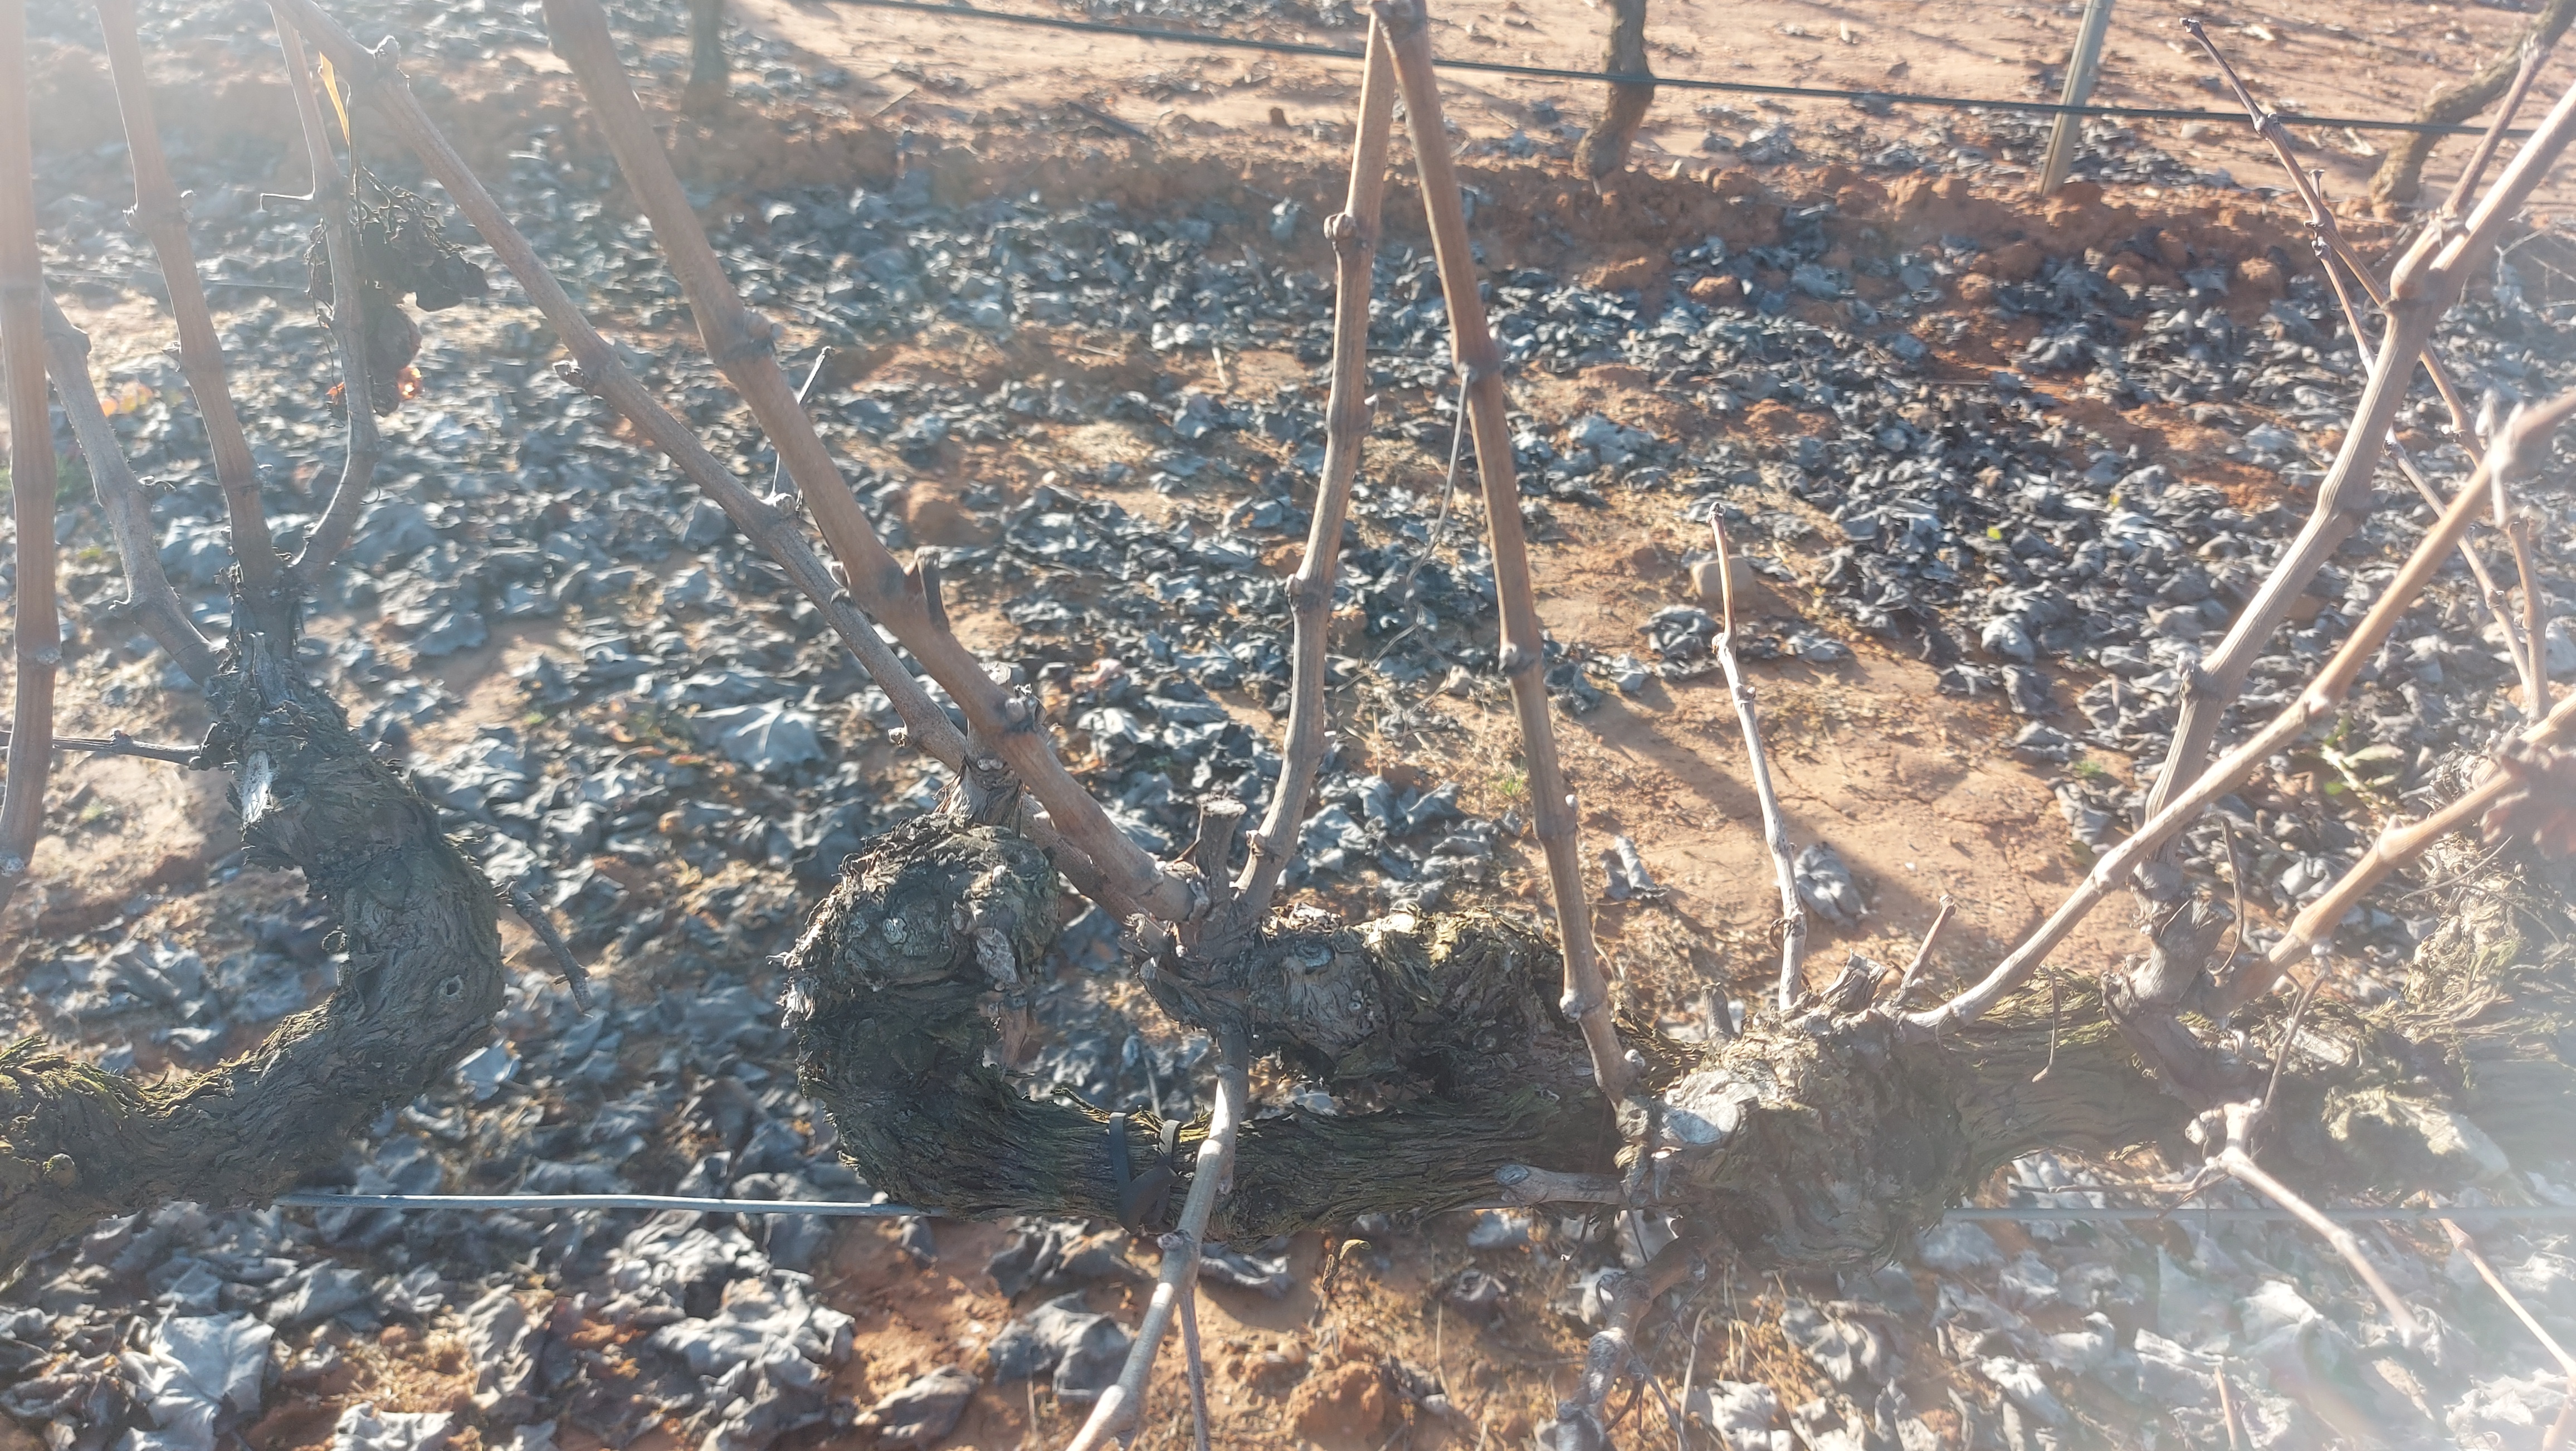
Unpruned shoots: 13
Pruned shoots: 0
Trunks: 2